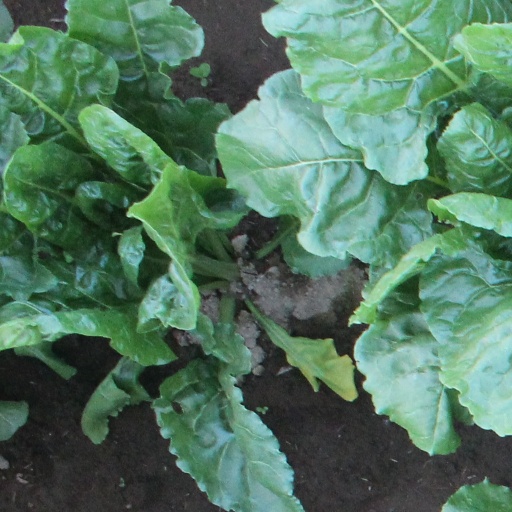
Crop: sugar beet